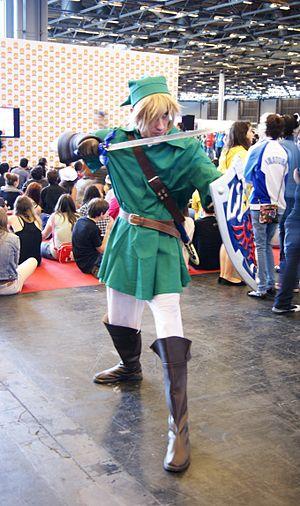
Cosplay Japan Expo 2014
The Legend of Zelda: Majora's Mask est un jeu d'action-aventure développé par Nintendo EAD et édité par Nintendo en 2000 sur la console Nintendo 64. Sixième jeu paru dans la franchise The Legend of Zelda et second en trois dimensions après Ocarina of Time, il est conçu en à peine plus d'un an par une équipe dirigée par Eiji Aonuma et Yoshiaki Koizumi et produit par Shigeru Miyamoto.
The Legend of Zelda: Collector's Edition est une compilation de jeux vidéo de la franchise The Legend of Zelda développée et éditée par Nintendo sur GameCube le 14 novembre 2003 en Europe, le 17 novembre 2003 aux États-Unis et le 18 mars 2004 au Japon. Elle comprend quatre des cinq premiers jeux de la franchise sortis jusque-là sur console de salon, soit The Legend of Zelda, The Adventure of Link, Ocarina of Time, et Majora's Mask, ainsi qu'une démo de 20 minutes du jeu The Wind Waker.